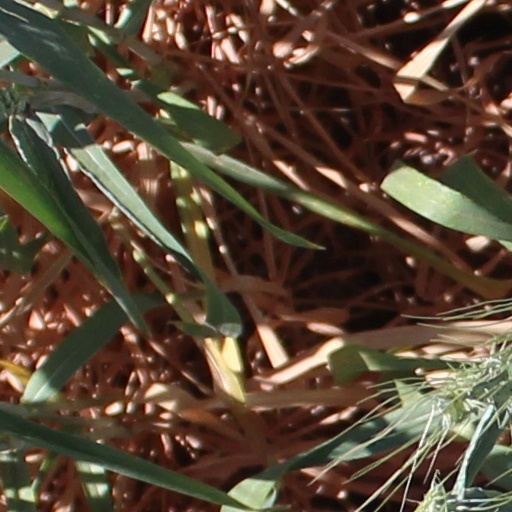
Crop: wheat